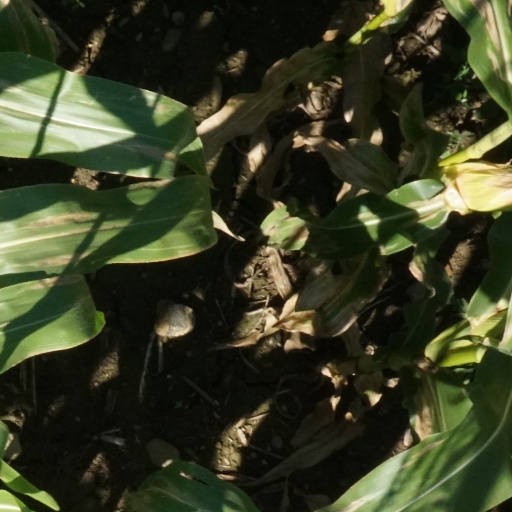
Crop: maize; corn